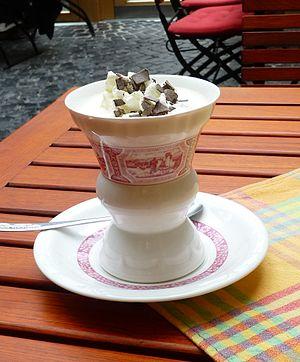
Le café alcoolisé selon la recette de Rüdesheim am Rhein, toujours servi dans cette tasse rose.